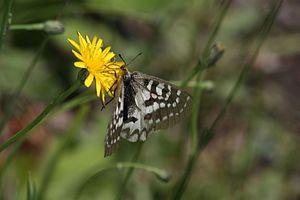
Parnassius clodius est une espèce d'insectes lépidoptères de la famille des Papilionidae, de la sous-famille des Parnassiinae et du genre Parnassius.